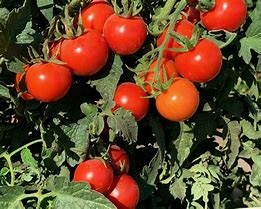
Label: tomato